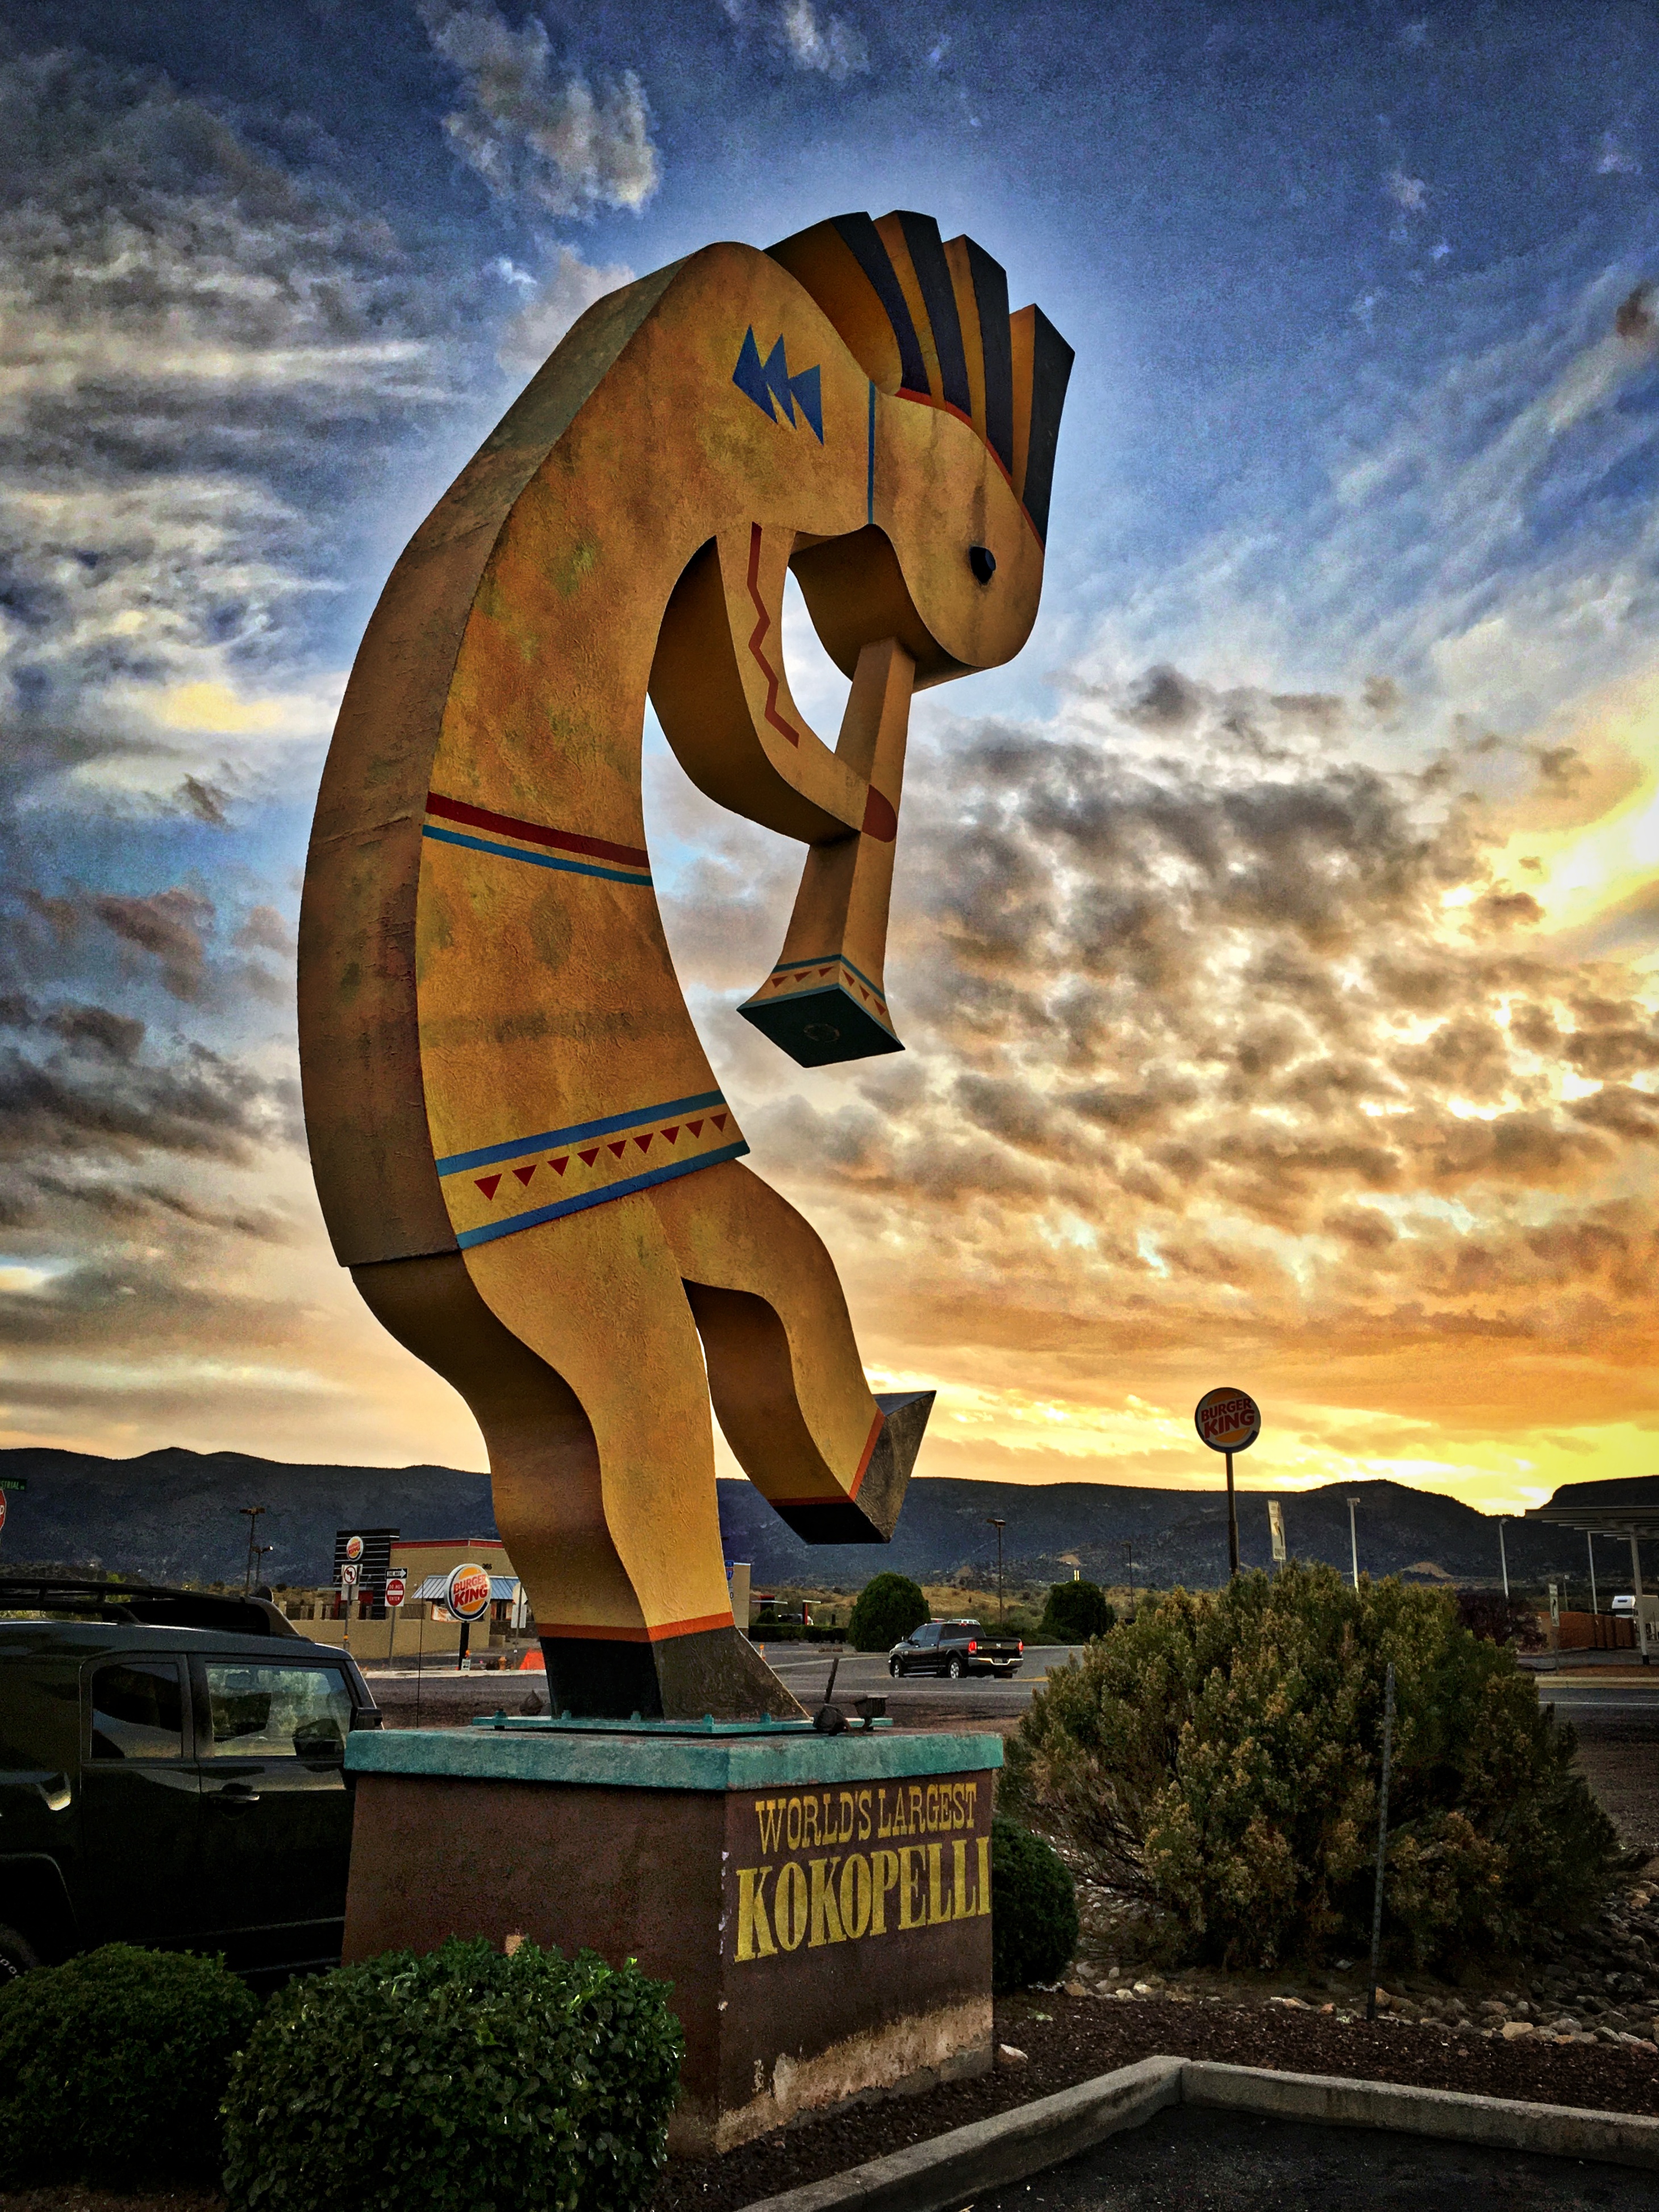
sculpture, art, illustration, screenshot